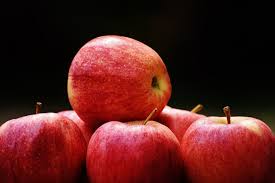
Label: Apple